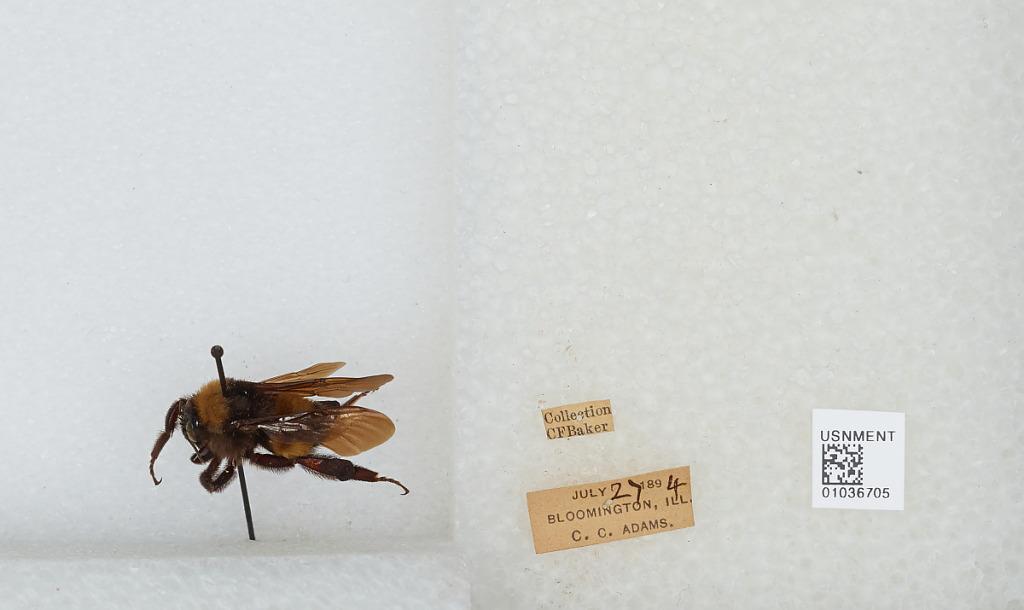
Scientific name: Bombus (Fervidobombus) pensylvanicus pensylvanicus (De Geer)
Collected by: C. Adams
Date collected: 1894-7-27
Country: United States
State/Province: Illinois
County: McLean
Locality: Bloomington
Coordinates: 40.4842, -88.9936